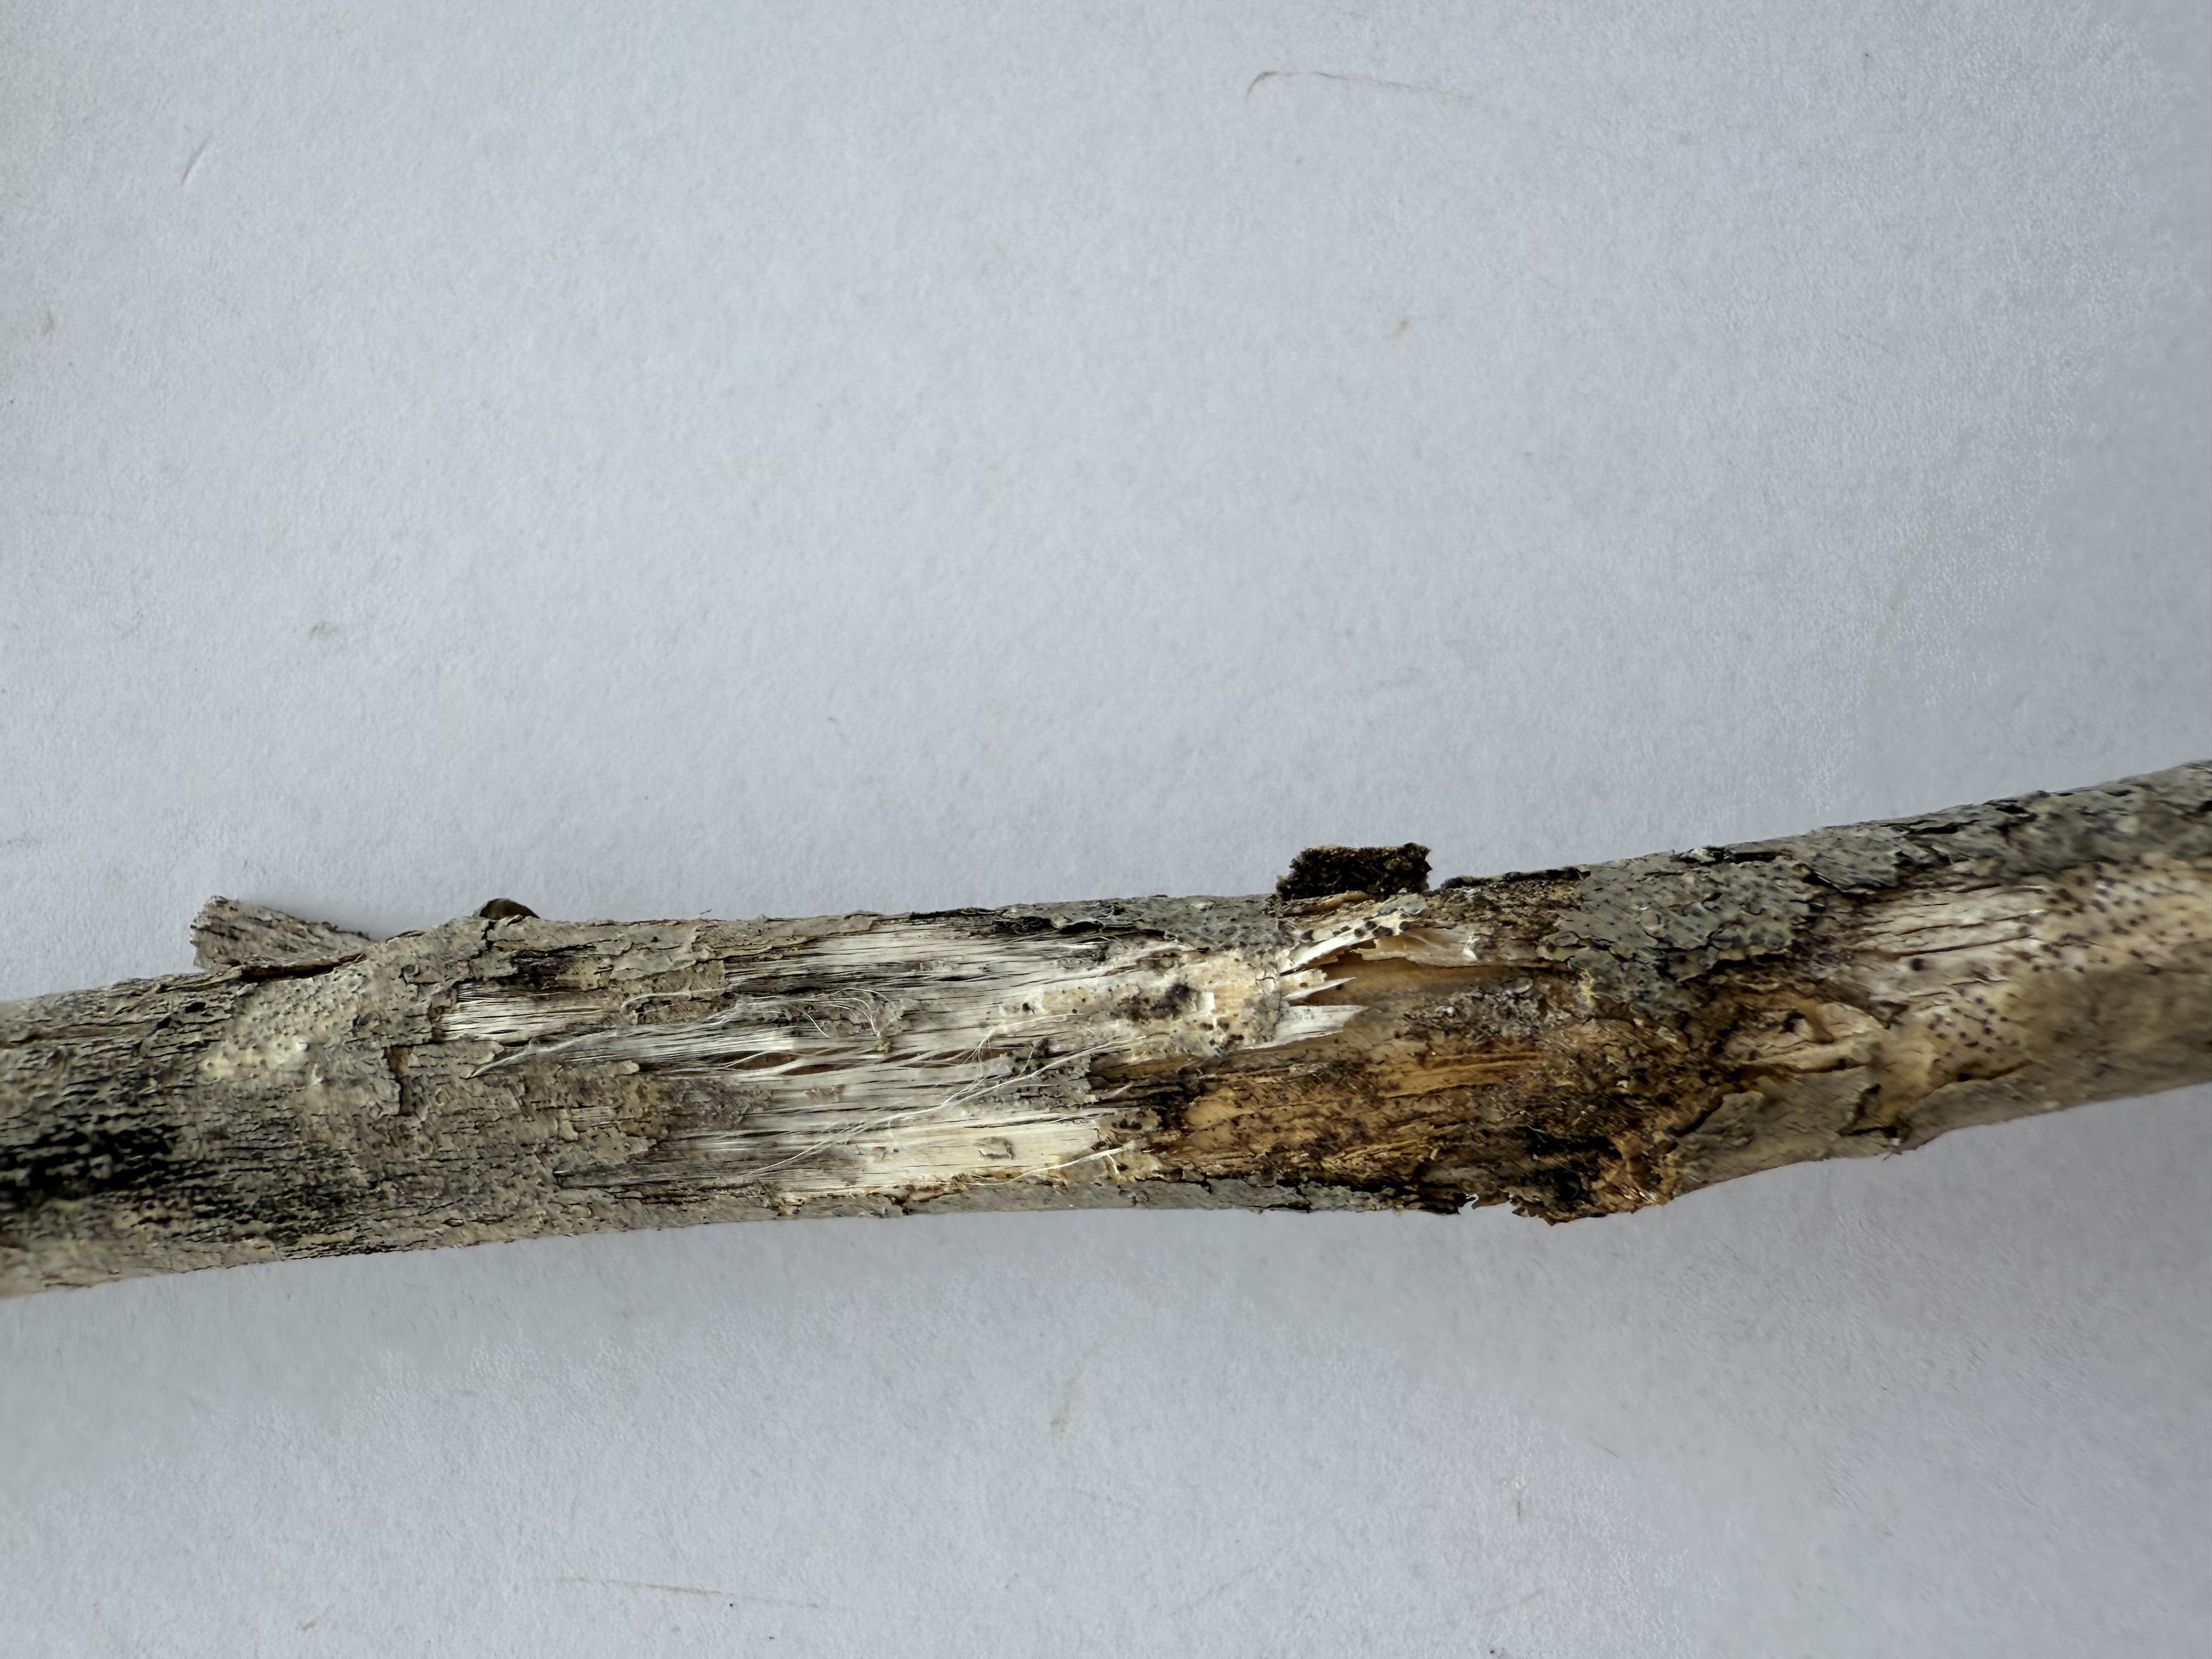
Variety: Black Mulberry